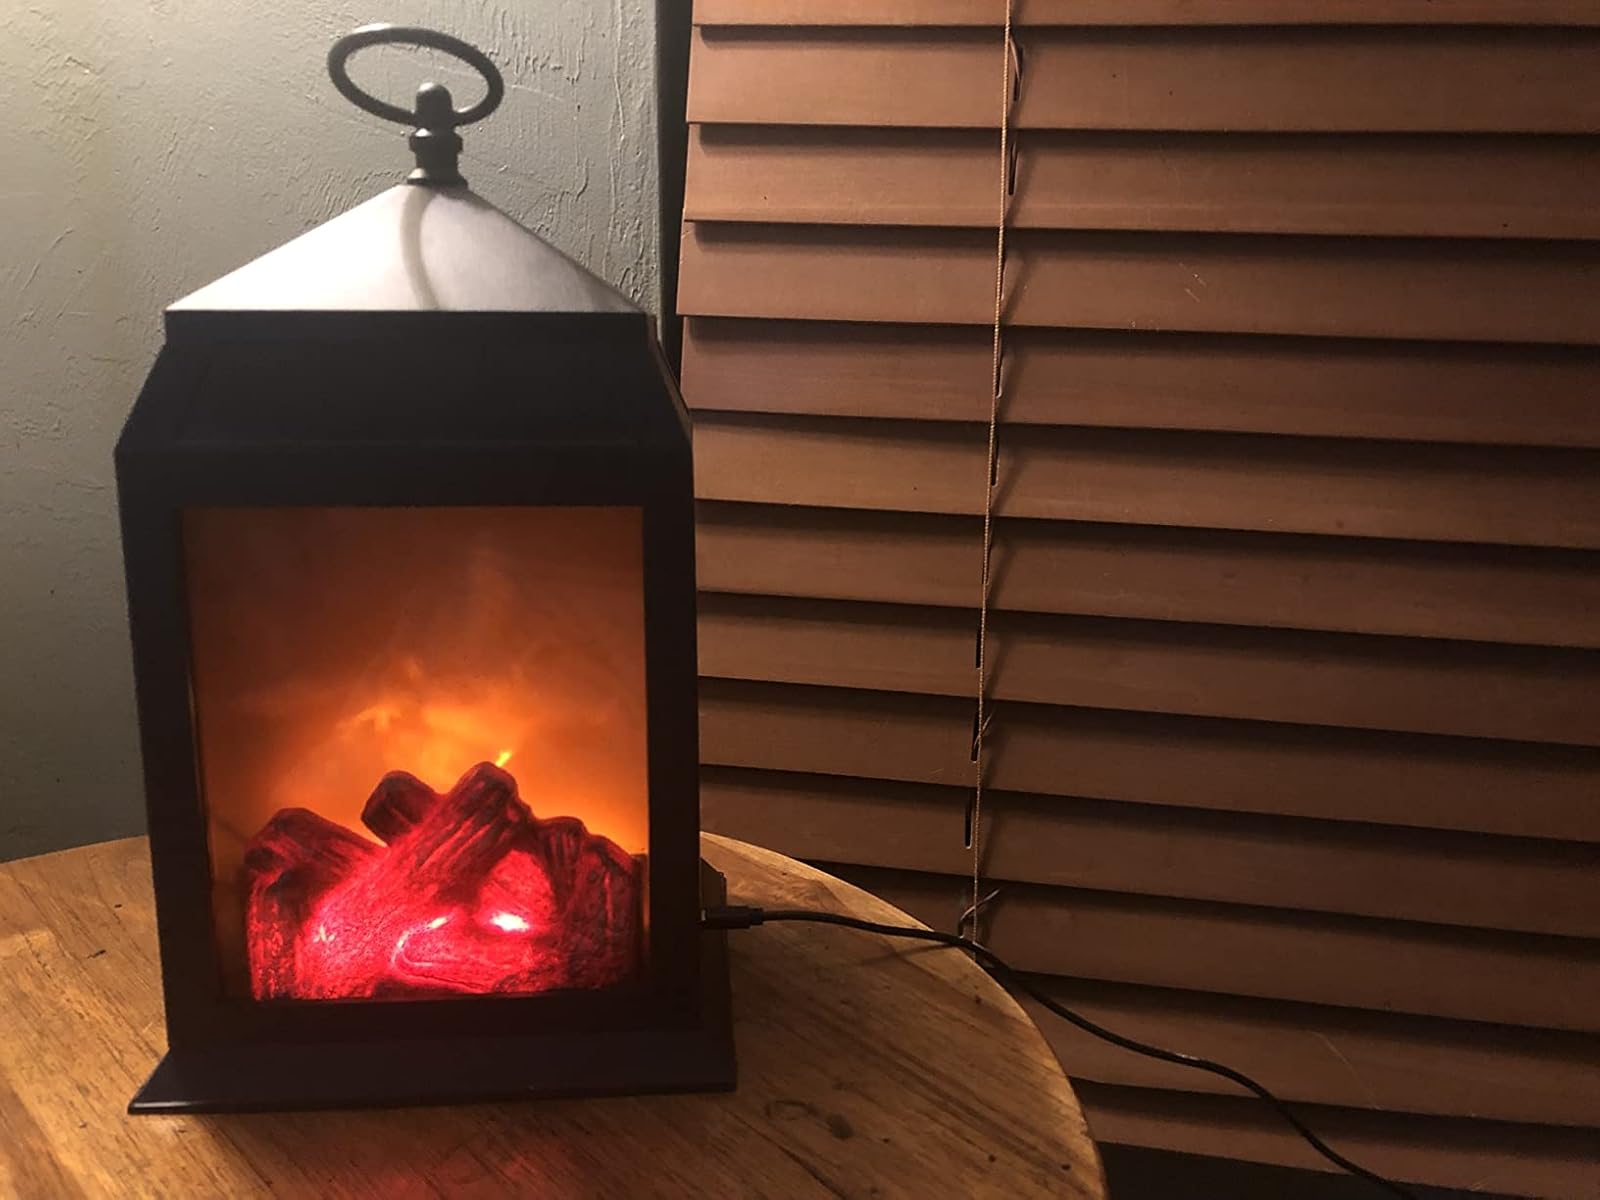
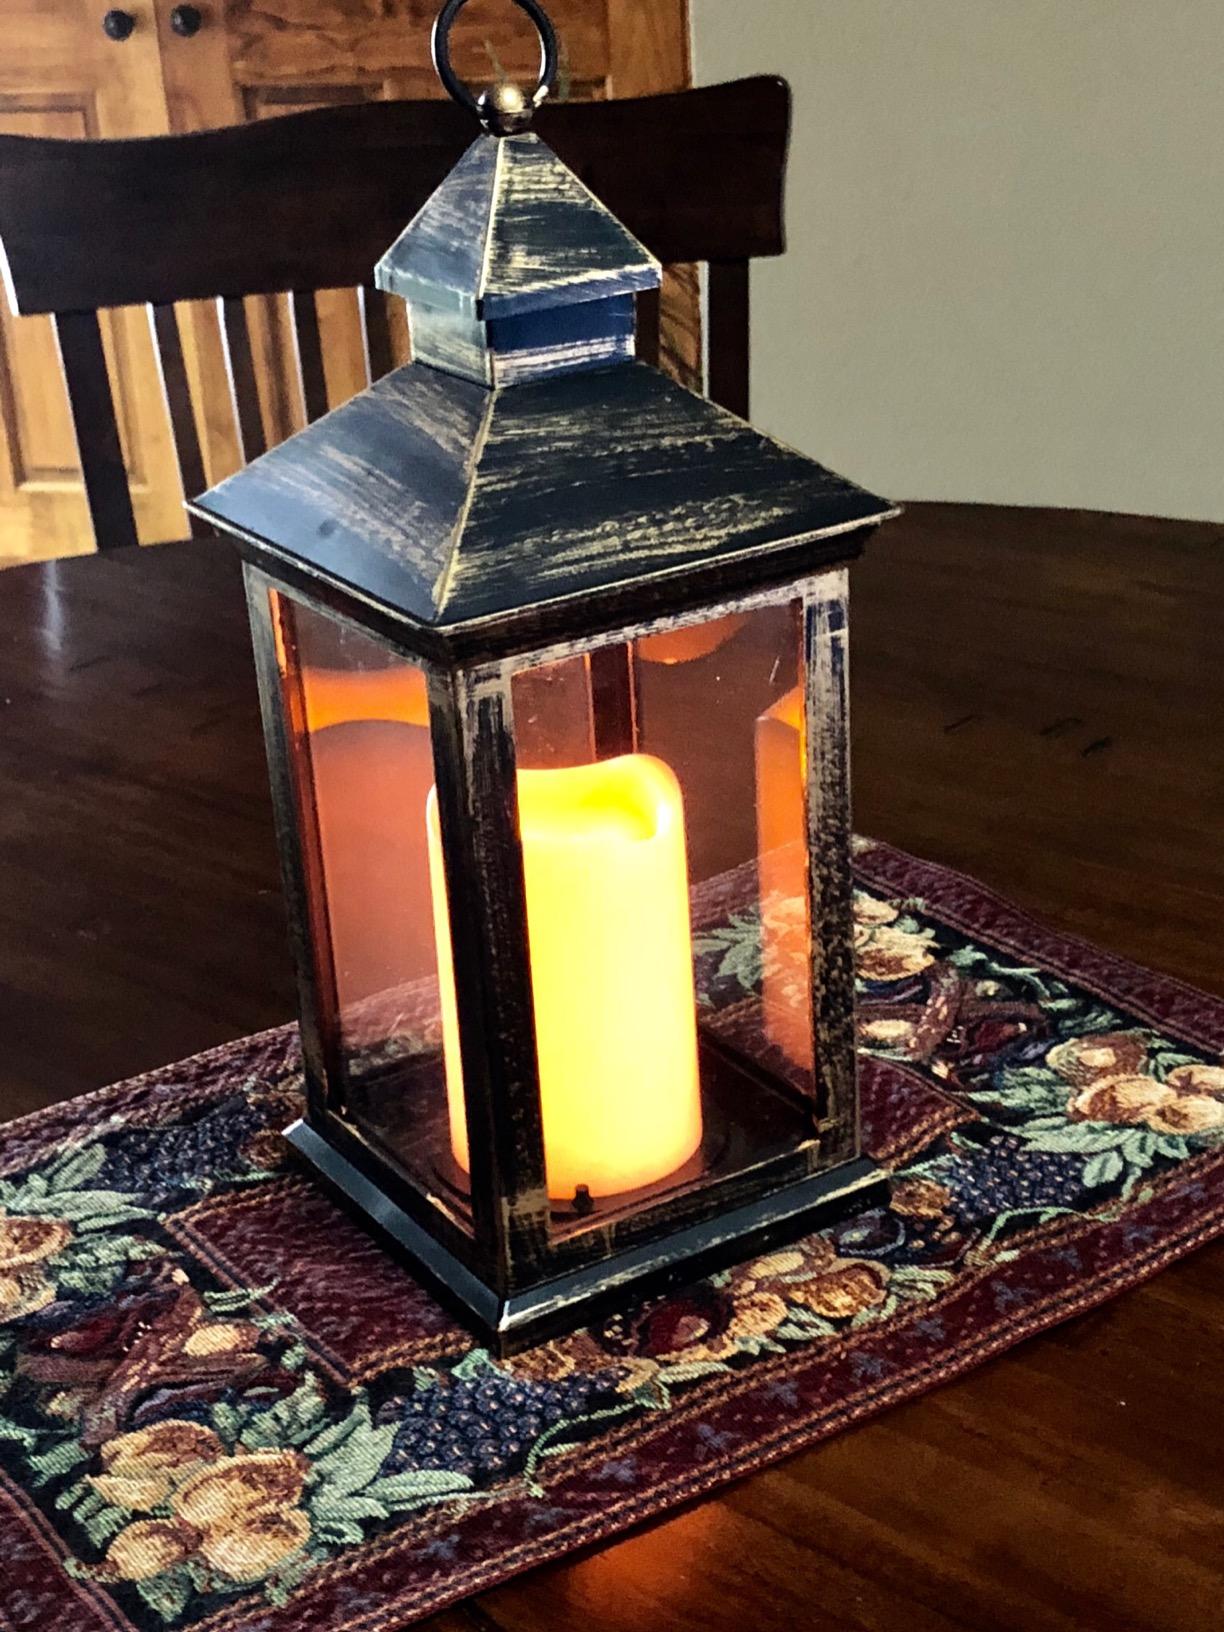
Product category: lantern
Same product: no